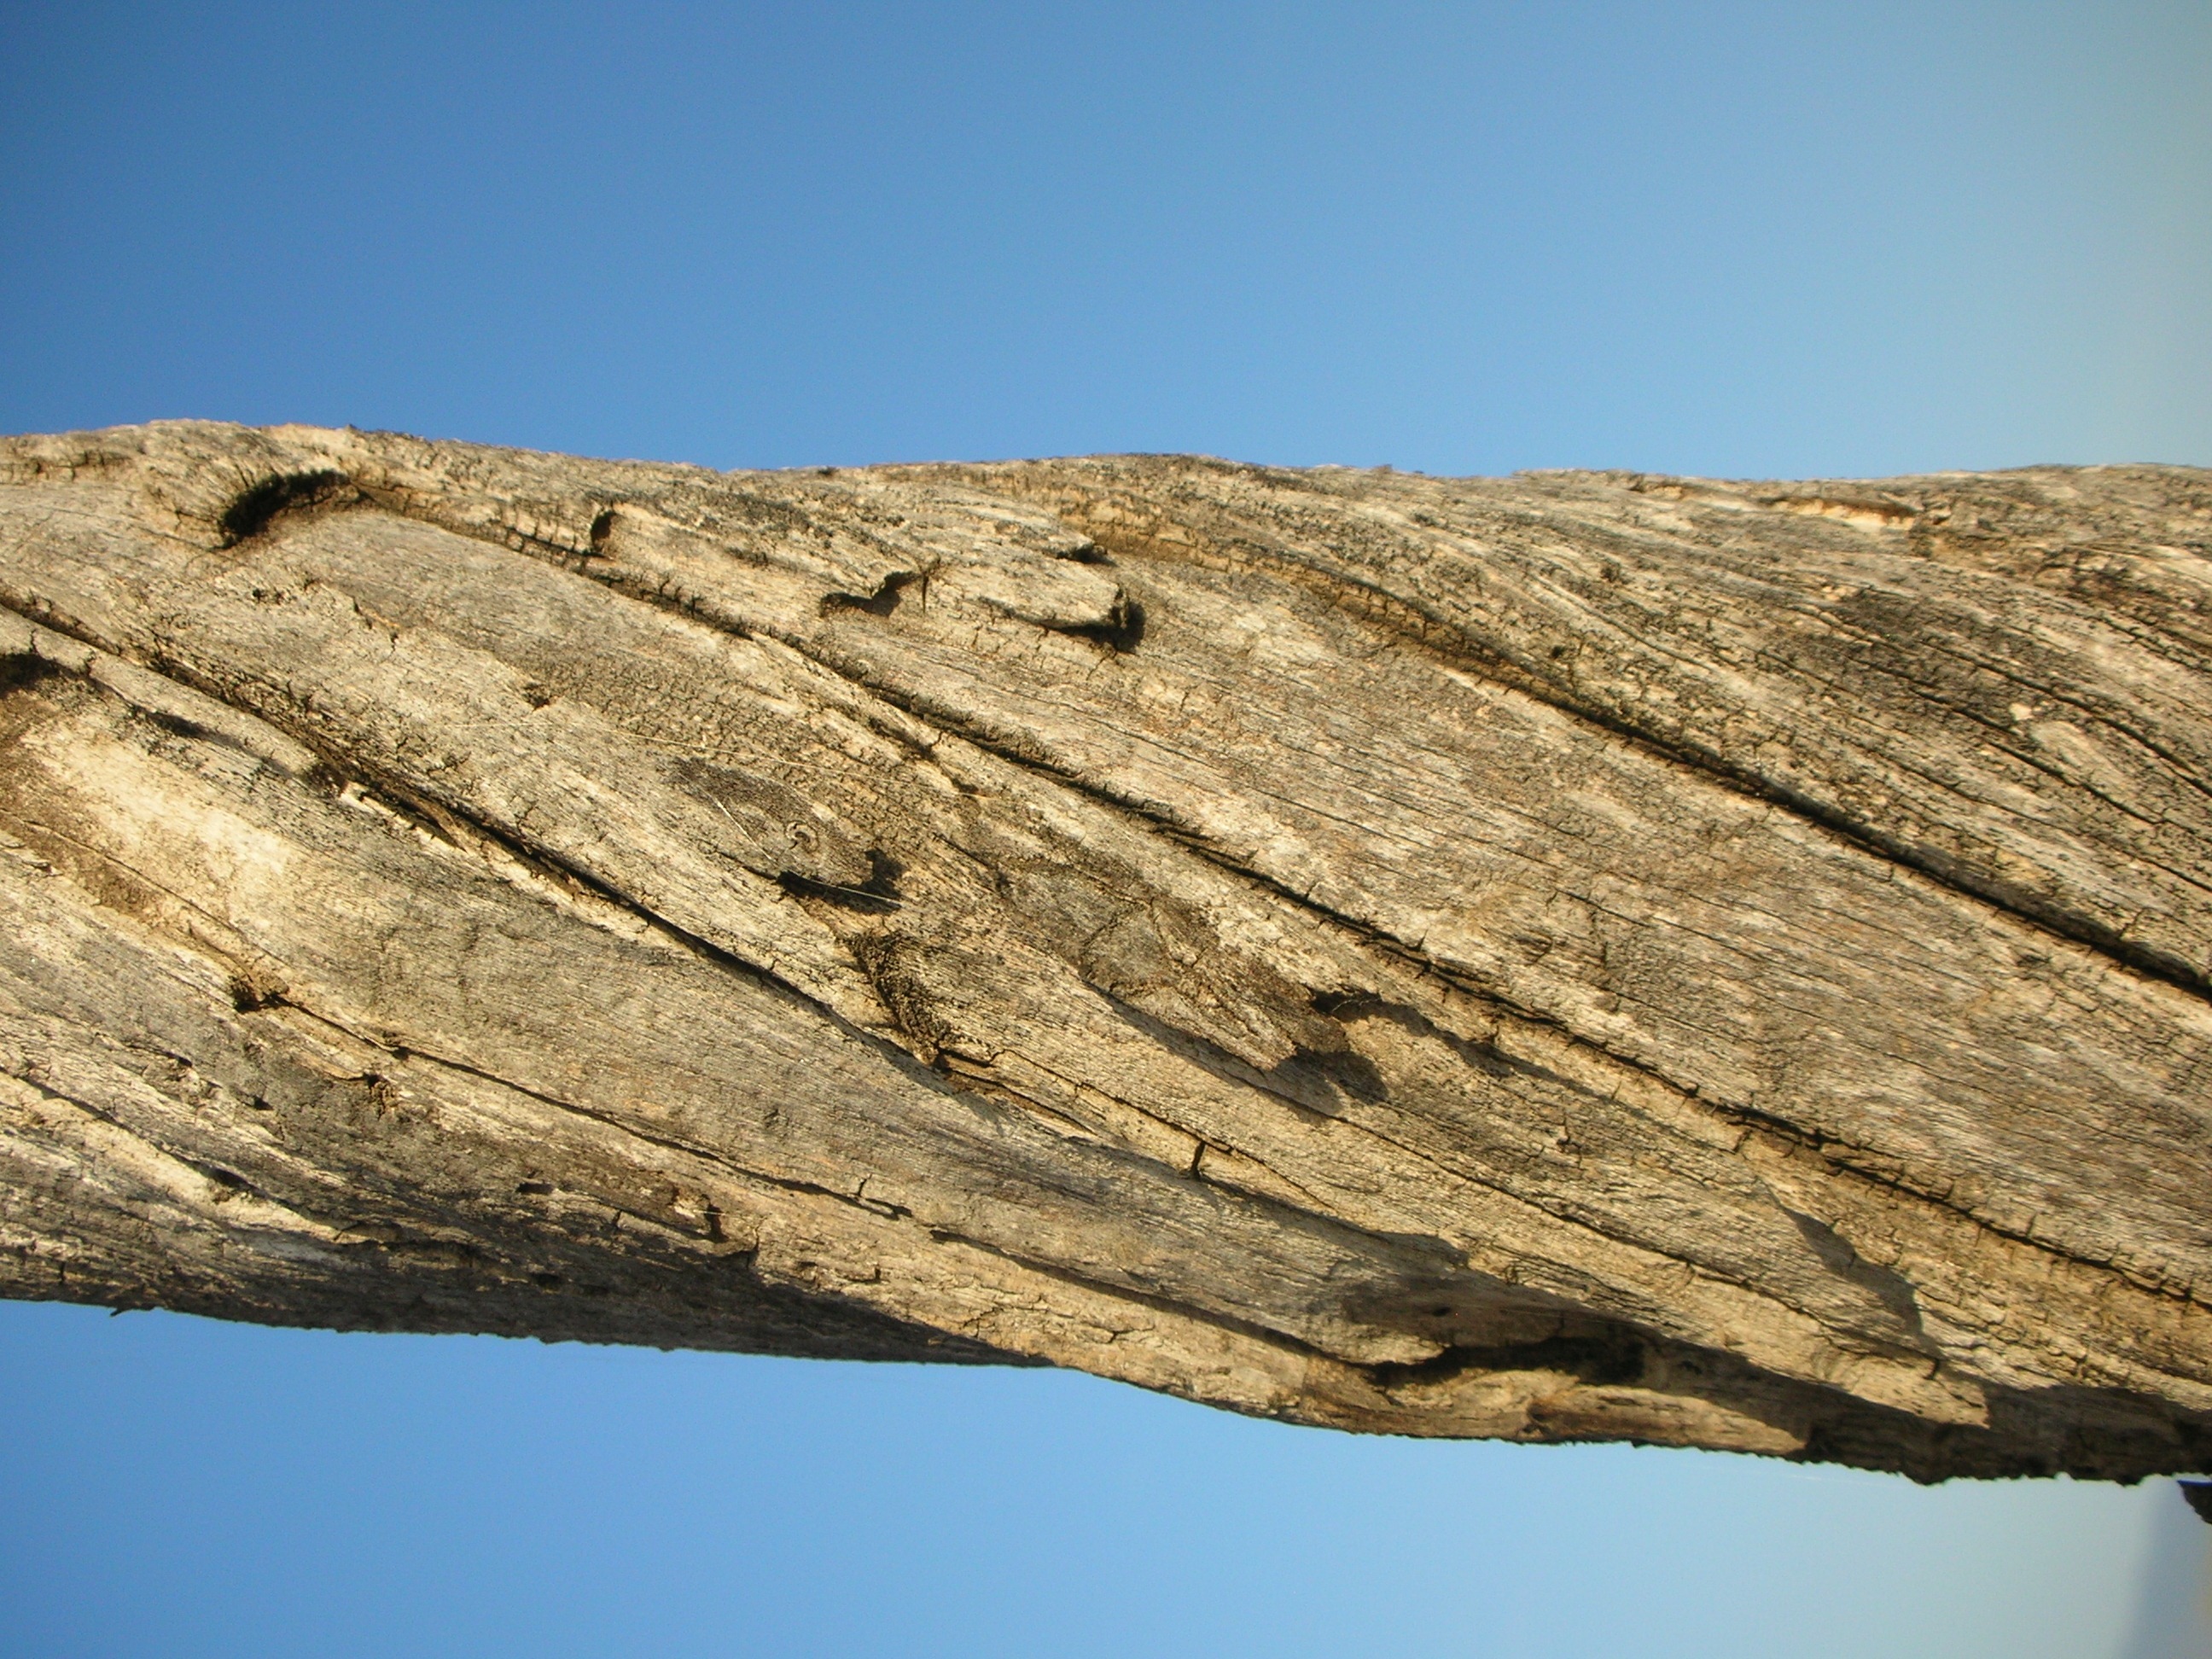
landscape, sand, rock, wood, wall, formation, natural, soil, terrain, material, geology, three, badlands, wood texture, old wooden, ancient history